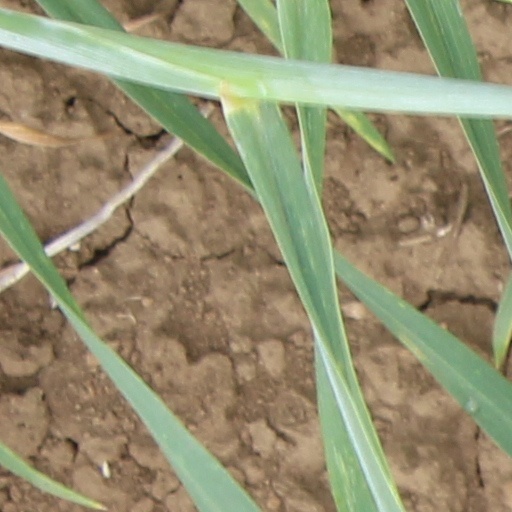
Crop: wheat